Rocket-assisted projectile

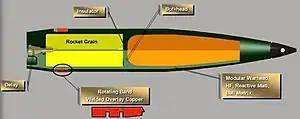
Colour-coded section view of a rocket-assisted projectile ammunition round

The German 15 cm sFH 18 howitzer was the first artillery piece to make use of RAP rounds with the objective of replacing the 10 cm schwere Kanone 18 by making the howitzer range equal or superior to the 10 cm sK 18, freeing up production capacity for more important weapons. Issued in 1941, the 15cm R Gr 19 FES shell achieved a maximum range of , but it wasn't entirely successful and withdrawn from service shortly after. Ultimately, it proved to be a little more than an experimental design: the instruction manuals and warnings included did nothing to imbue the users with confidence in the new weapon, but provided valuable lessons for the designers, who would successfully develop a RAP round for the Krupp K5.